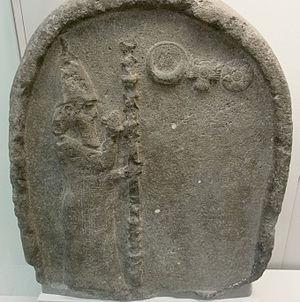
Vers 560 av. J.-C. : prise d’Éphèse et conquête de l’Ionie par Crésus, roi de Lydie. Début de la construction du temple d’Artémis à Éphèse.